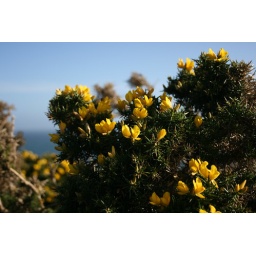
The fauna at The Lizard is beautiful and I like the yellow gorse against the blue sea and sky.